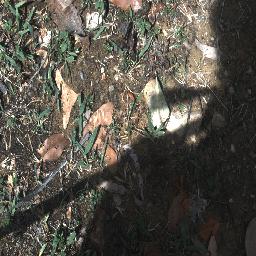
Label: negative